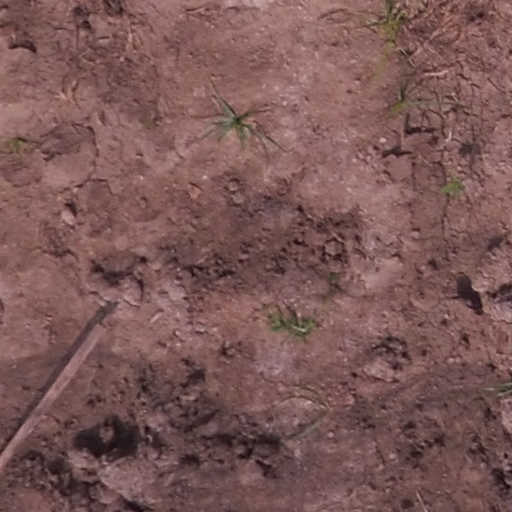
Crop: maize; corn